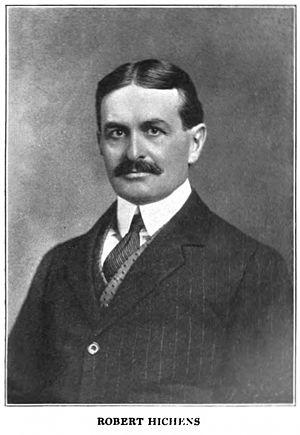
Robert Smythe Hichens est un journaliste britannique, également romancier et auteur de nouvelles, parolier et critique musical. Il a d'autre part collaboré à de nombreuses pièces à succès. Il est plus particulièrement connu en tant que satiriste des « Naughty Nineties », « les coquines années '90 ».